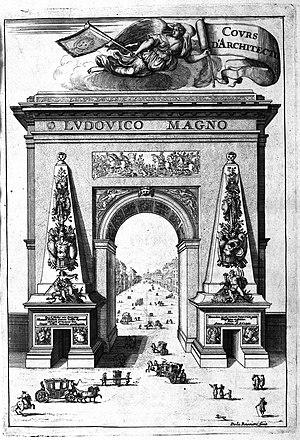
Nicolas-François Blondel, plus couramment appelé François Blondel est un architecte français.